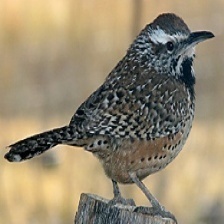
Species: CACTUS WREN
Scientific name: CAMPYLORHYNCHUS BRUNNEICAPILLUS